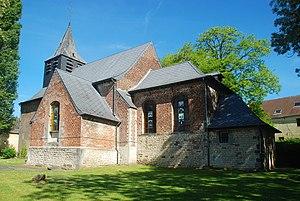
Belgique - Brabant wallon - Église Saint-Pierre de Glabais
L'église Saint-Pierre est une église de style classique située à Glabais, village de la ville belge de Genappe, en province du Brabant wallon.